Skyline Park

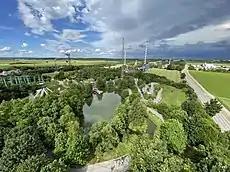
View from the "Riesenrad" in 2021

Various new attractions were installed at the park during an expansion to the western side of the property between 2015 and 2019. During this time, the Italy-based SBF Visa Group provided multiple rides, most notably the High Fly pendulum ride, Kids Spin junior spinning coaster, and Zero Gravity rotor. Joachim Löwenthal retired two well-known attractions from the fair circuit and permanently installed them at the park, in 2017 and 2019, respectively; Wildwasserbahn III (1992), the world's largest transportable log flume, and Geisterschlange (1979), a ghost train style dark ride. The headlining installation, however, was Sky Dragster, a prototype Spike Coaster from Maurer AG. On this attraction, riders straddle a monorail-ensue track and are able to control the speed of their car. Although the coaster concept won various innovation awards, it ultimately suffered from severe mechanical failures throughout its lifetime, to the point that for a period of time in 2020 park management brought the coaster's long-term viability into question.